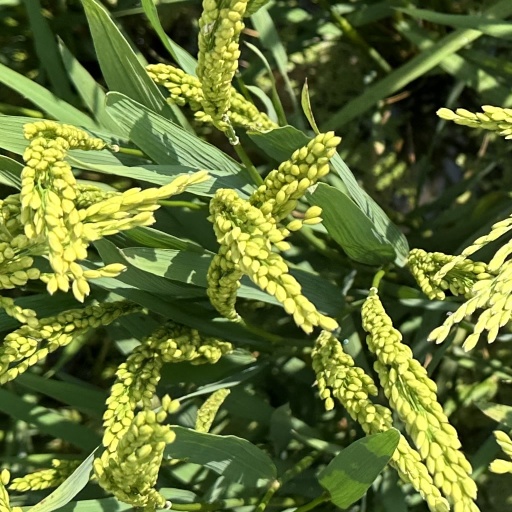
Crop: rice